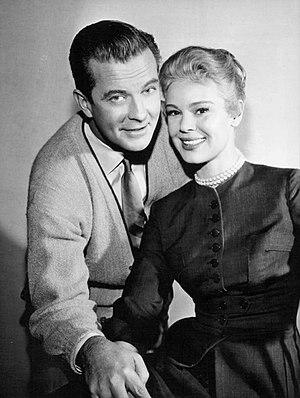
Betsy Palmer est une actrice américaine née le 1ᵉʳ novembre 1926 à East Chicago et morte le 29 mai 2015 à Danbury.